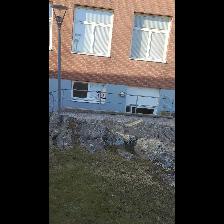
Label: NonHuman